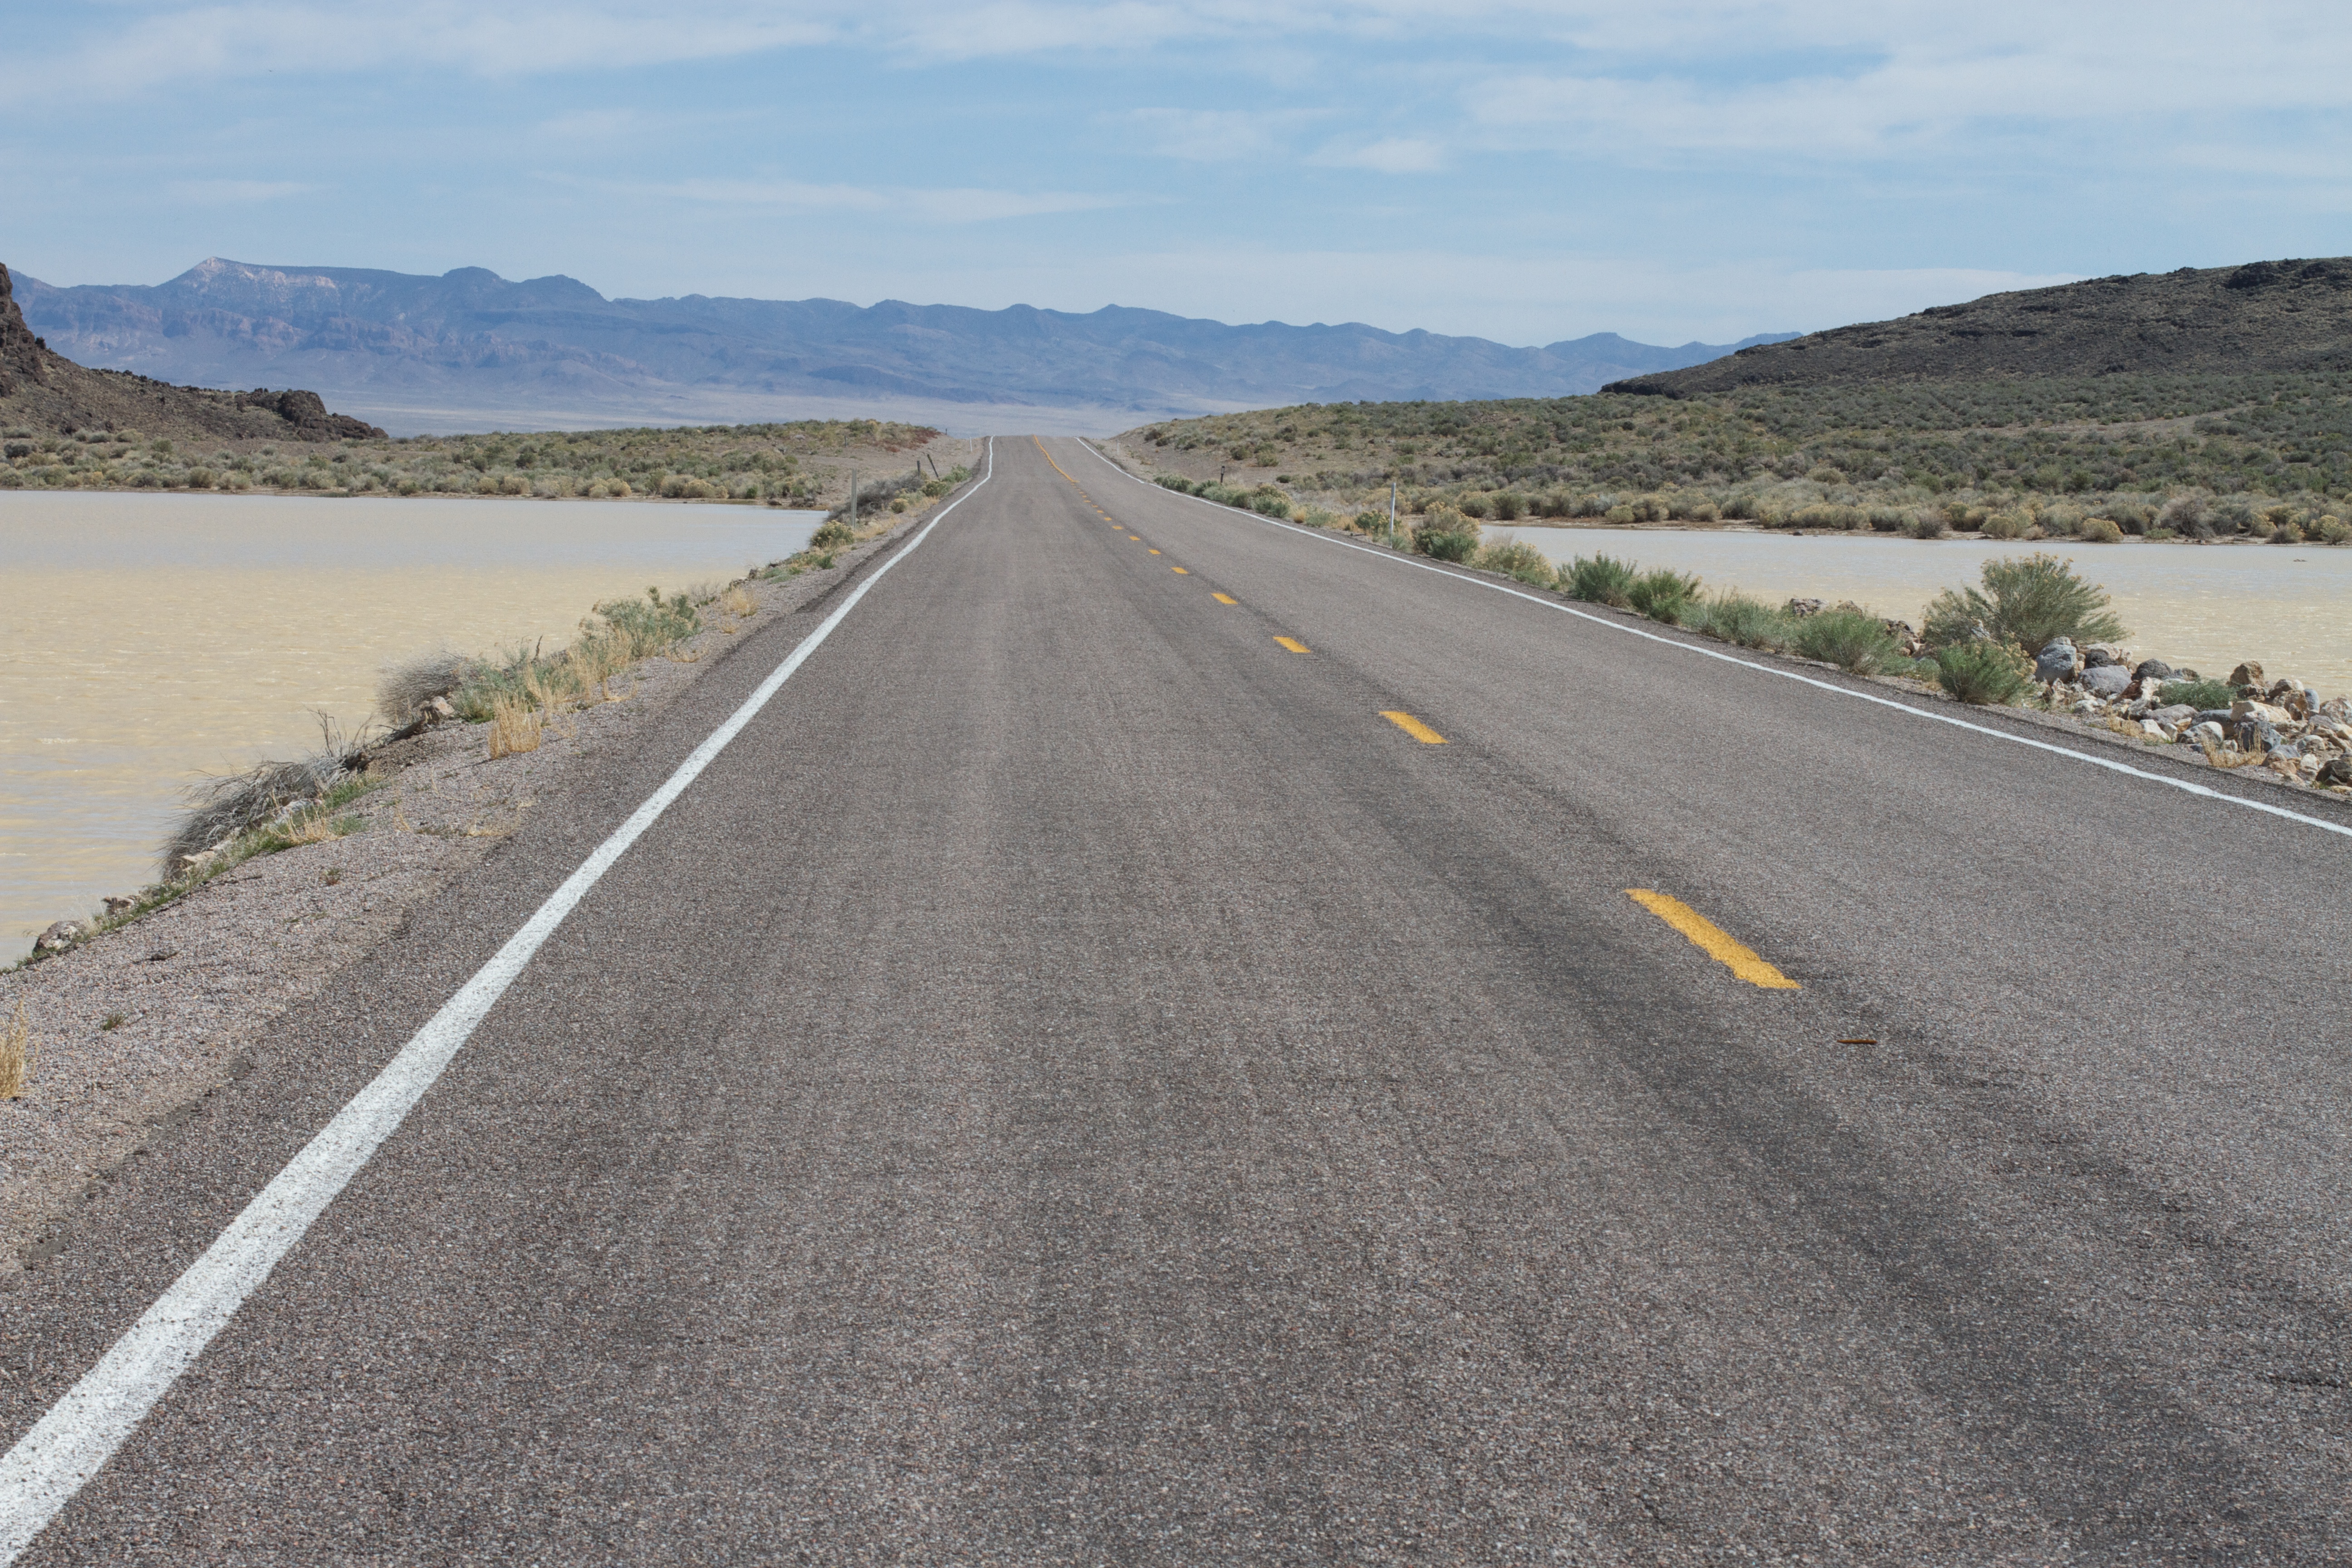
road, highway, driving, asphalt, dirt road, lane, shoulder, road trip, infrastructure, road surface, nonbuilding structure, controlled access highway